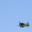
Label: airplane